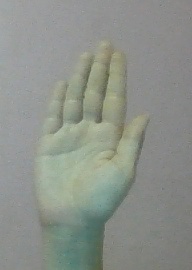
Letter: seen